Partnership for Global Infrastructure and Investment

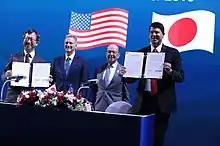

The Blue Dot Network (BDN) is a multi-stakeholder initiative formed by the United States, Japan, and Australia to provide assessment and certification of infrastructure development projects worldwide on measures of financial transparency, environmental sustainability, and impact on economic development, with the goal of mobilizing private capital to invest abroad. It was initially led by the U.S. International Development Finance Corporation (DFC), Japan Bank for International Cooperation, and Department of Foreign Affairs and Trade of Australia.